Former Banco Central Hispano headquarters

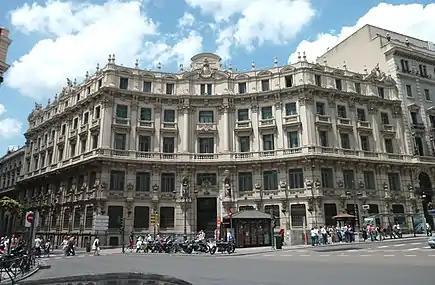

The former headquarters of Banco Central Hispano is located in Madrid, Spain. It was declared "Bien de Interés Cultural" in 1999.